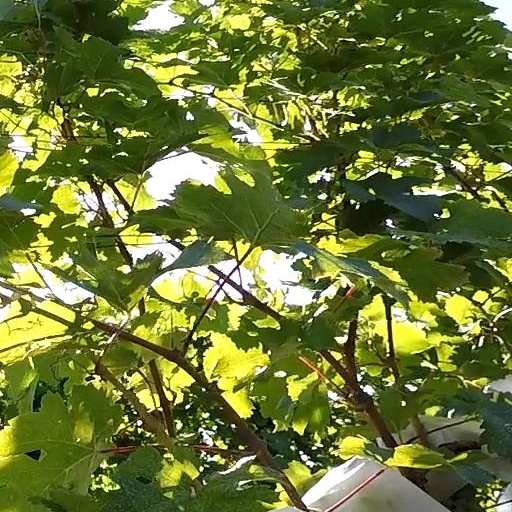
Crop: grape